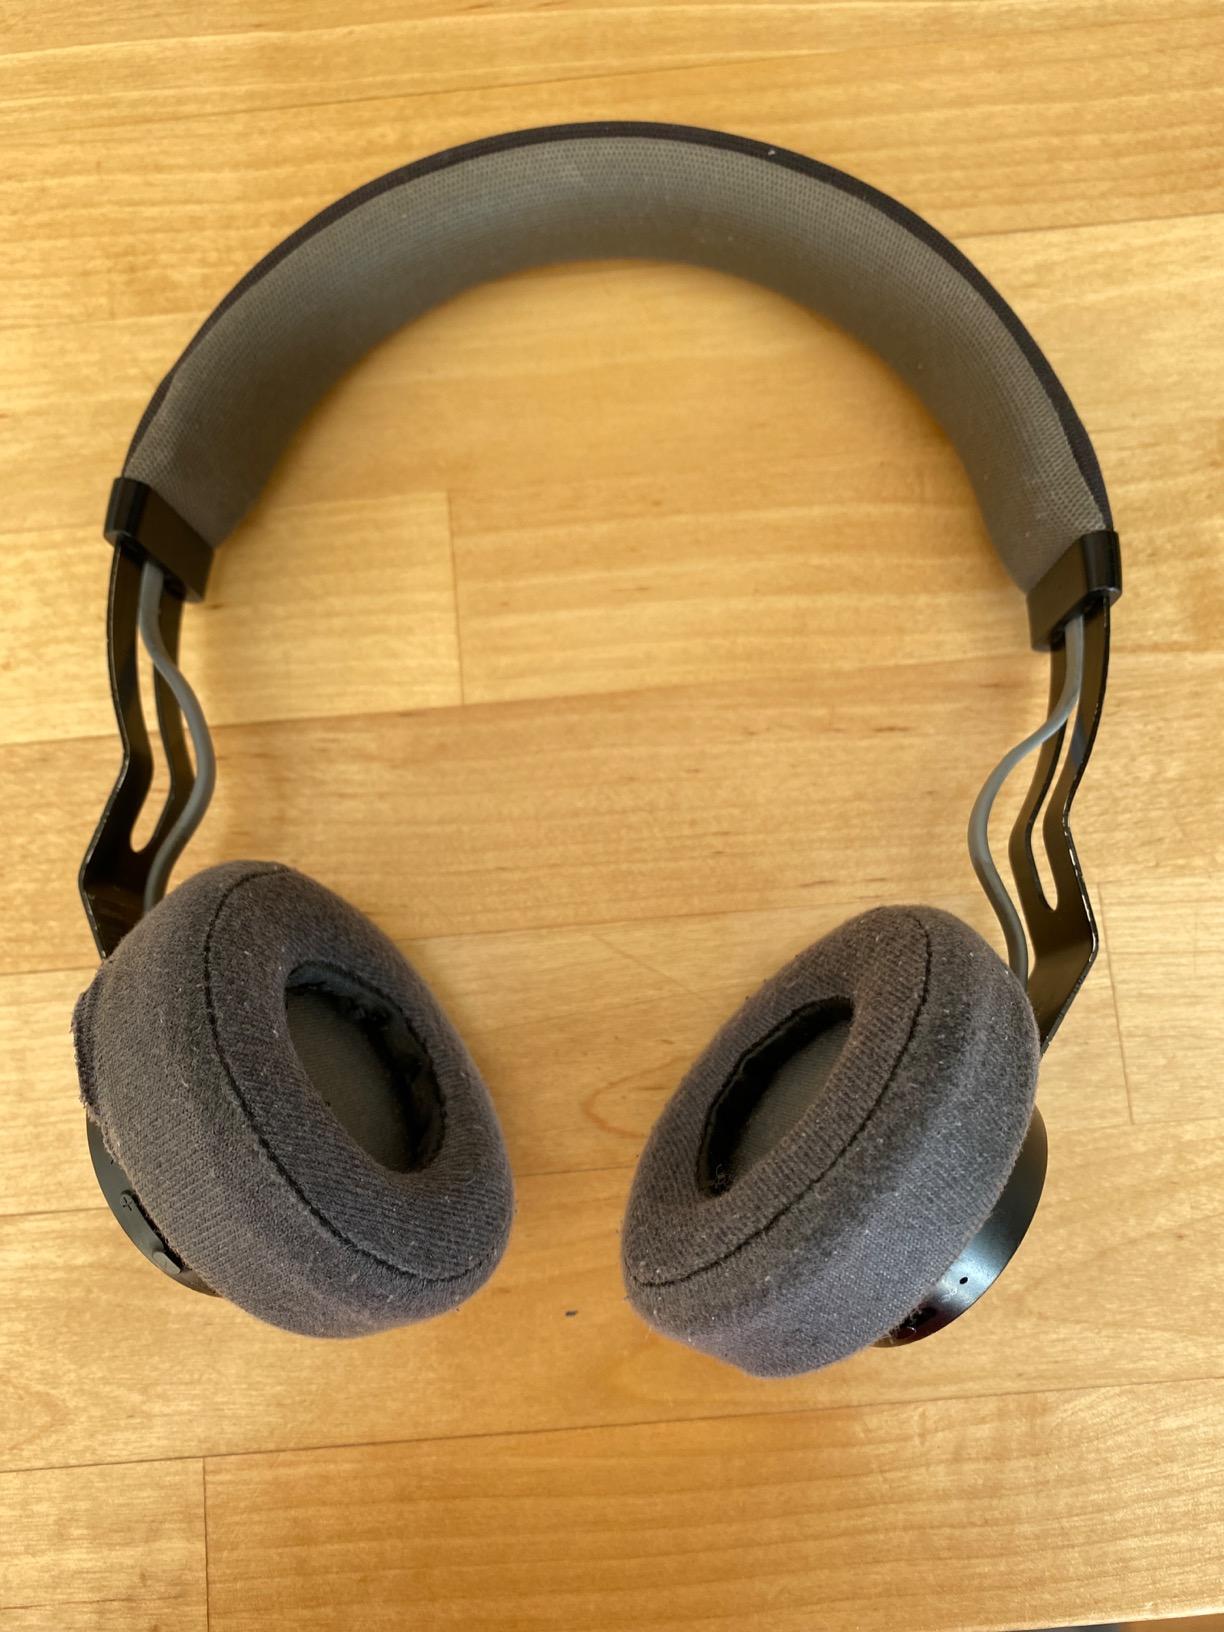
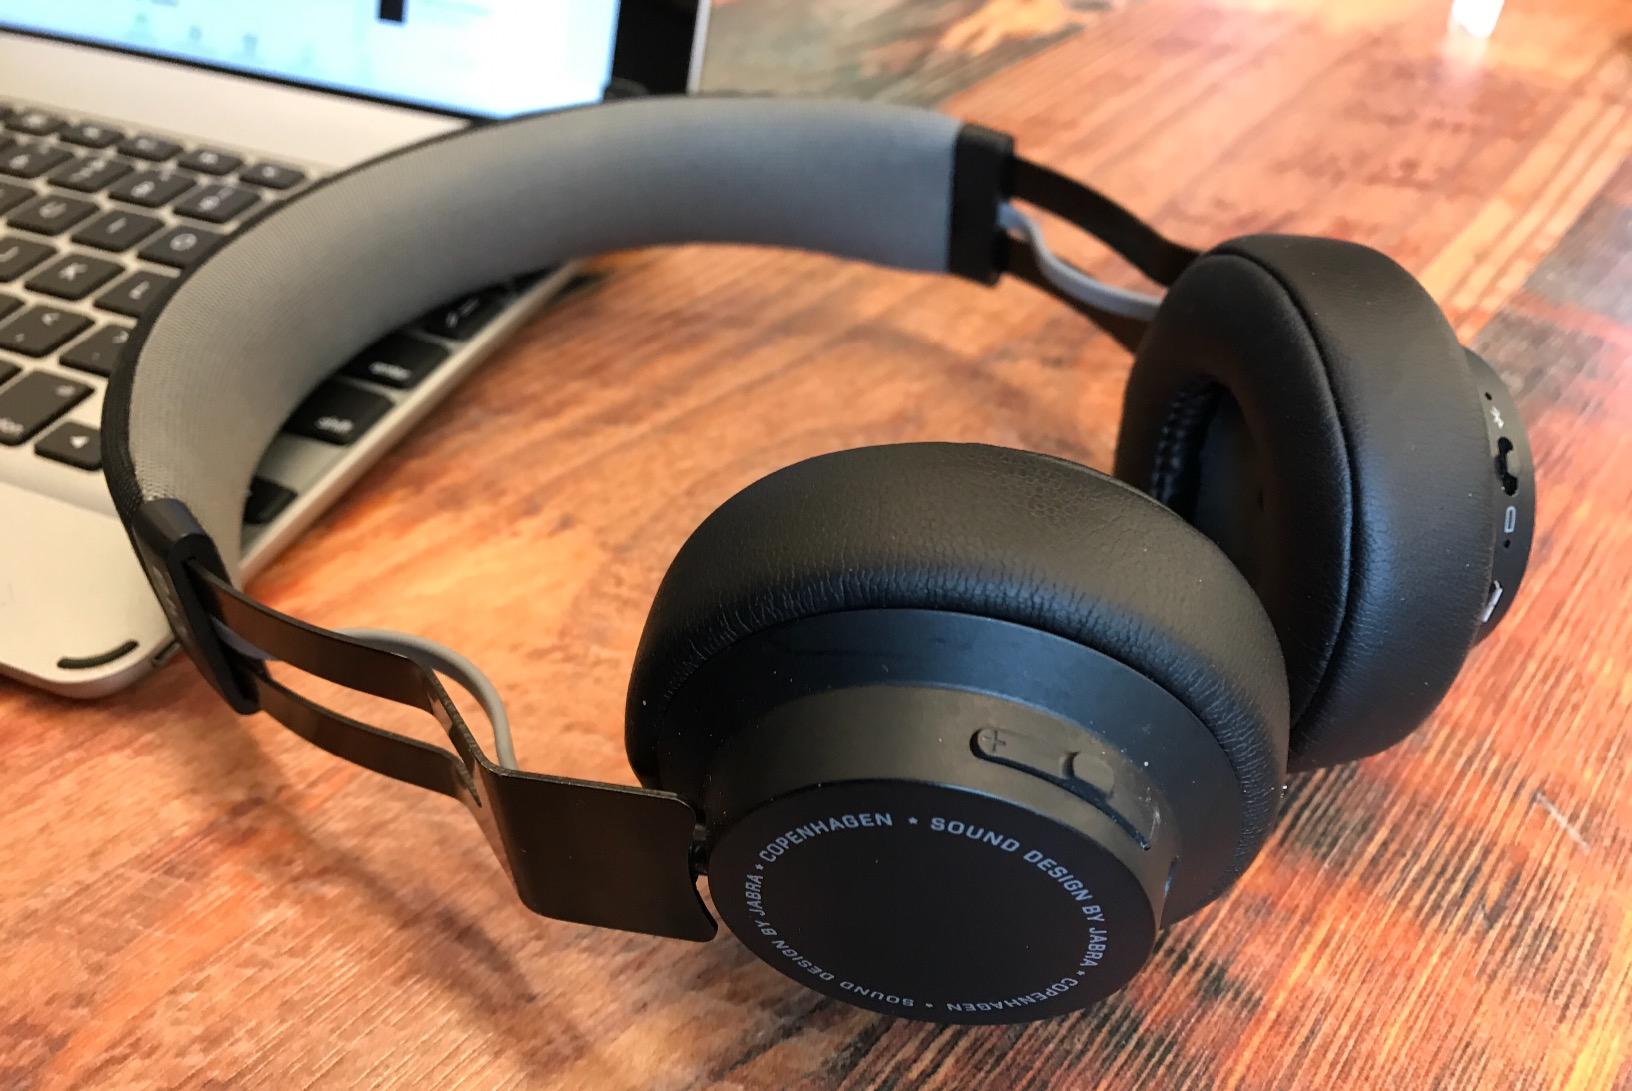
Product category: headphones
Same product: yes